Serpents in Aztec art

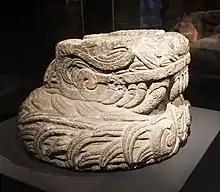
Feathered Serpent, unknown Aztec artist, early 16th century, stone, Museum der Kulturen, Basel, Switzerland

Quetzalcoatl, or "Feathered Serpent", was the patron god of Aztec priesthood and was related to the wind, Venus, the Sun, merchants, arts, crafts, knowledge, and learning. His artistic depictions varied greatly, but sculpturally, he was most often depicted as a coiled, feathered serpent.